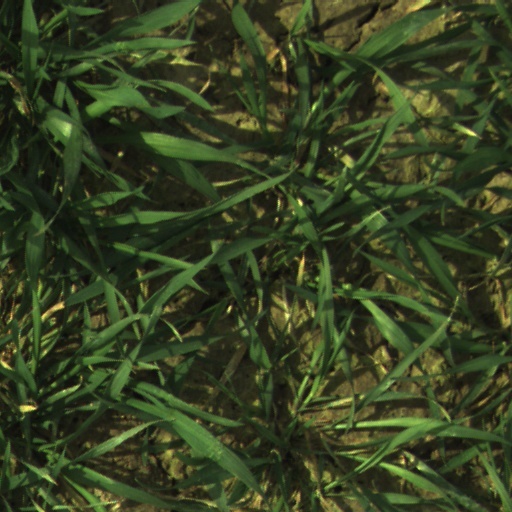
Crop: wheat